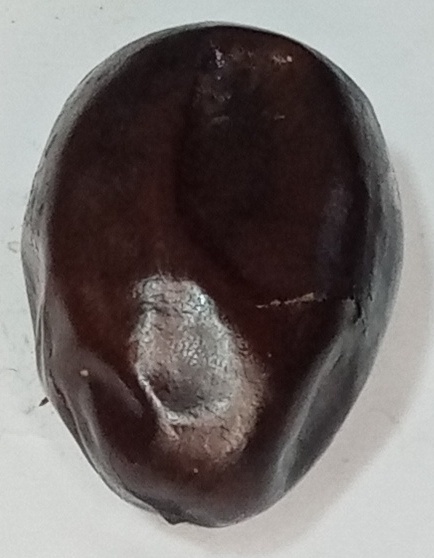
Variety: kupro
Size: large
Grade: grade-2